Baker Public School (Richmond, Virginia)

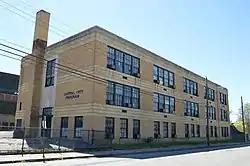

The Baker Public School is a pair of historic school buildings at 100 West Baker Street in Richmond, Virginia. It consists of a small Colonial Revival brick building constructed in 1913 as an annex to an older (now demolished) building, and a larger 1939 Art Deco building built out of limestone and brick. The latter is in an arrow shape, with its main entrance set at an angle facing the corner West Charity and St. Paul Streets. The school served the African-American neighborhood of Jackson Ward (from which it is now separated by a highway) until 1979.